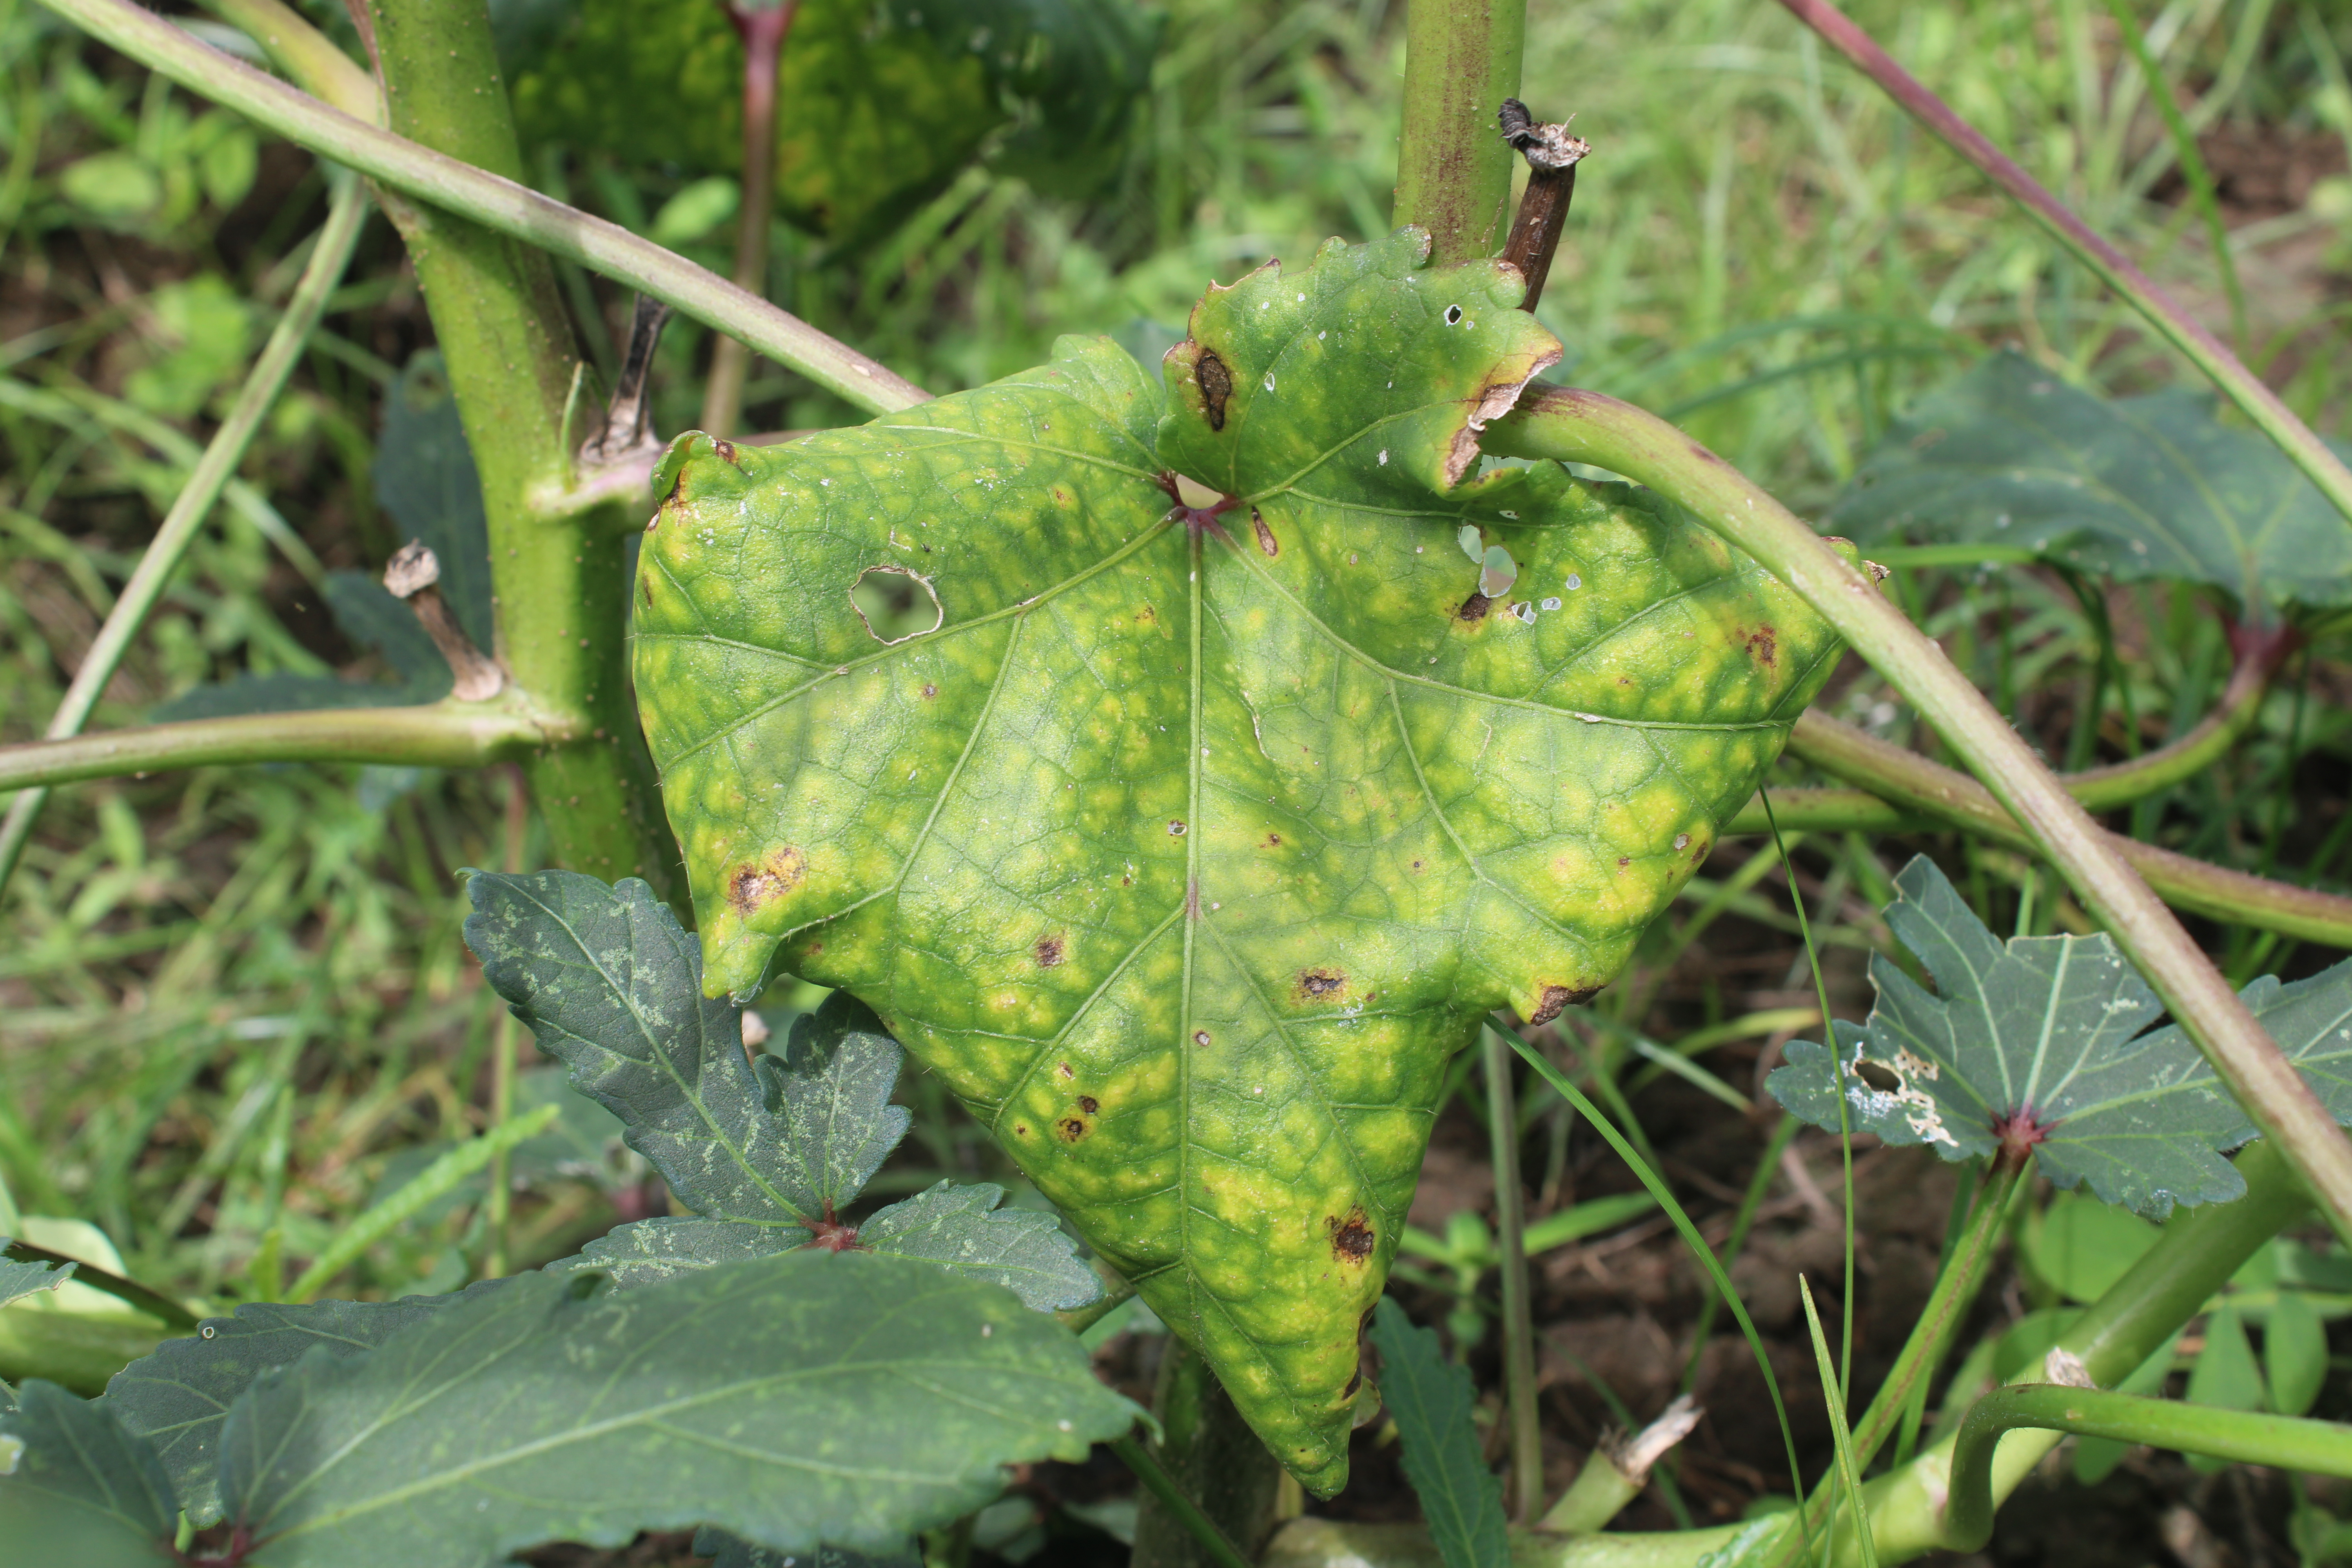
Label: Downy Mildew